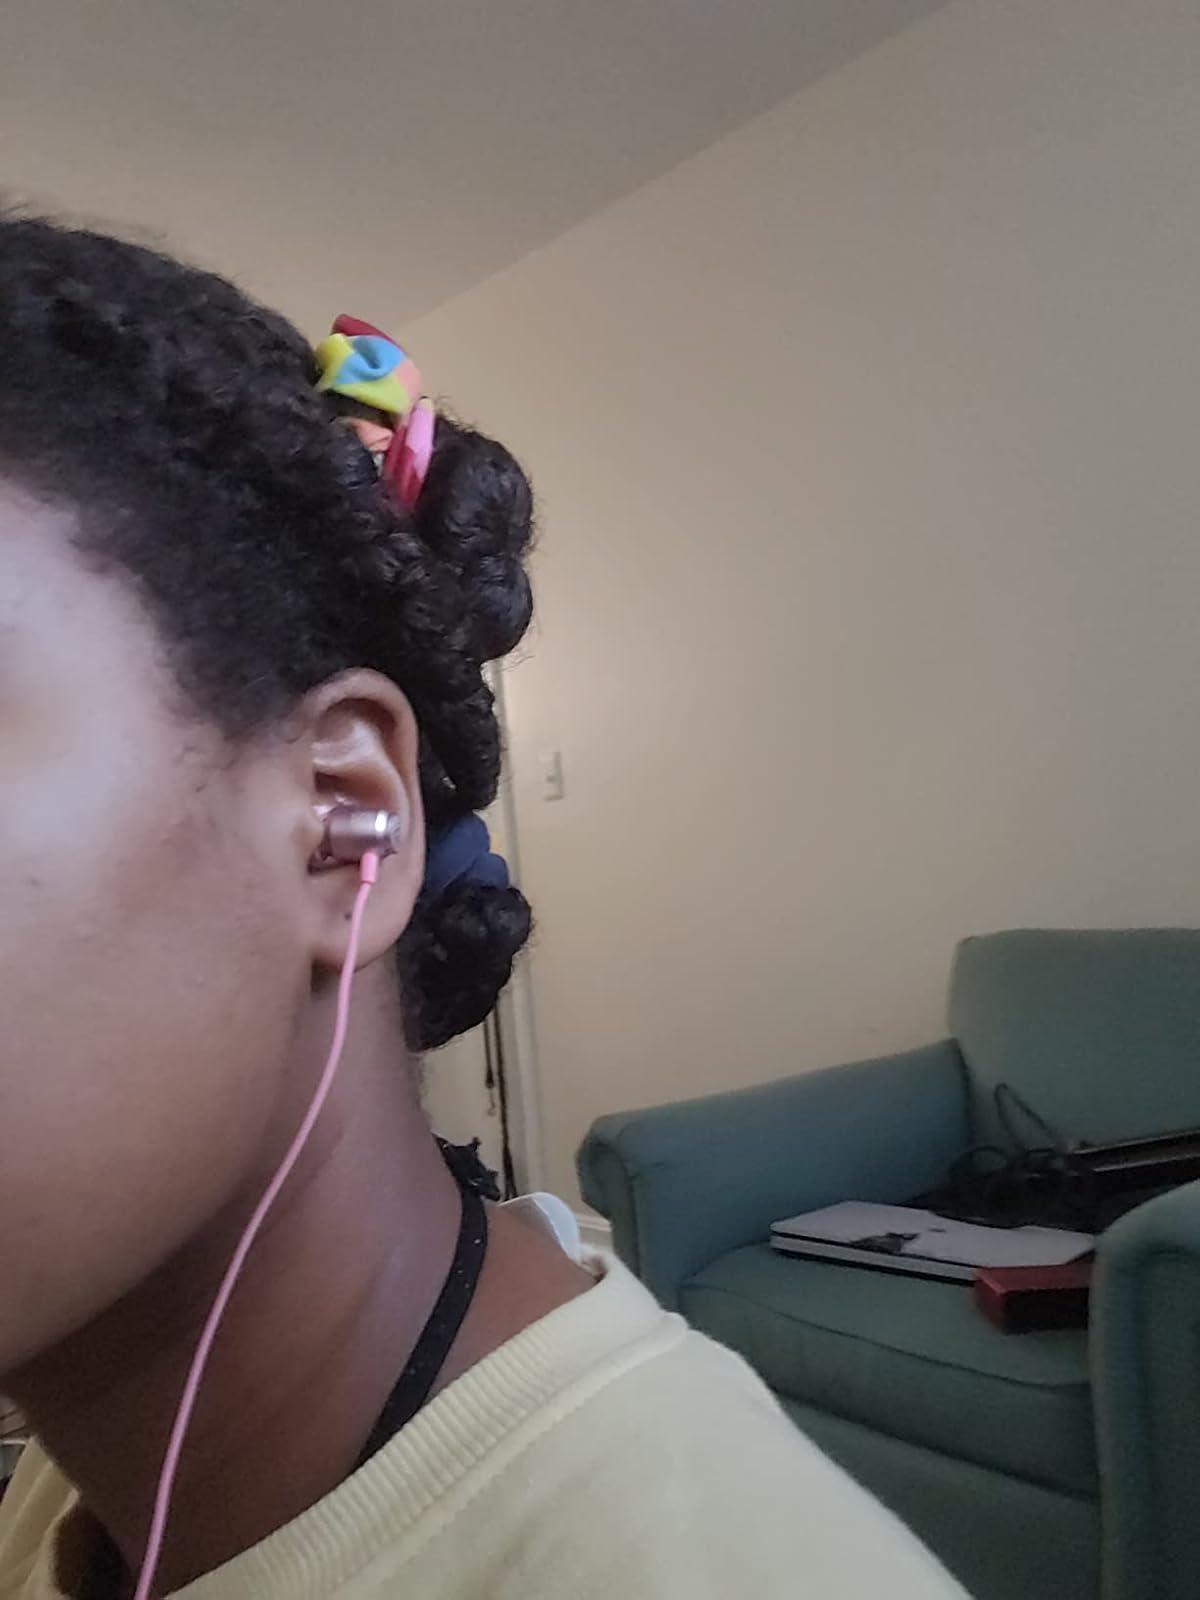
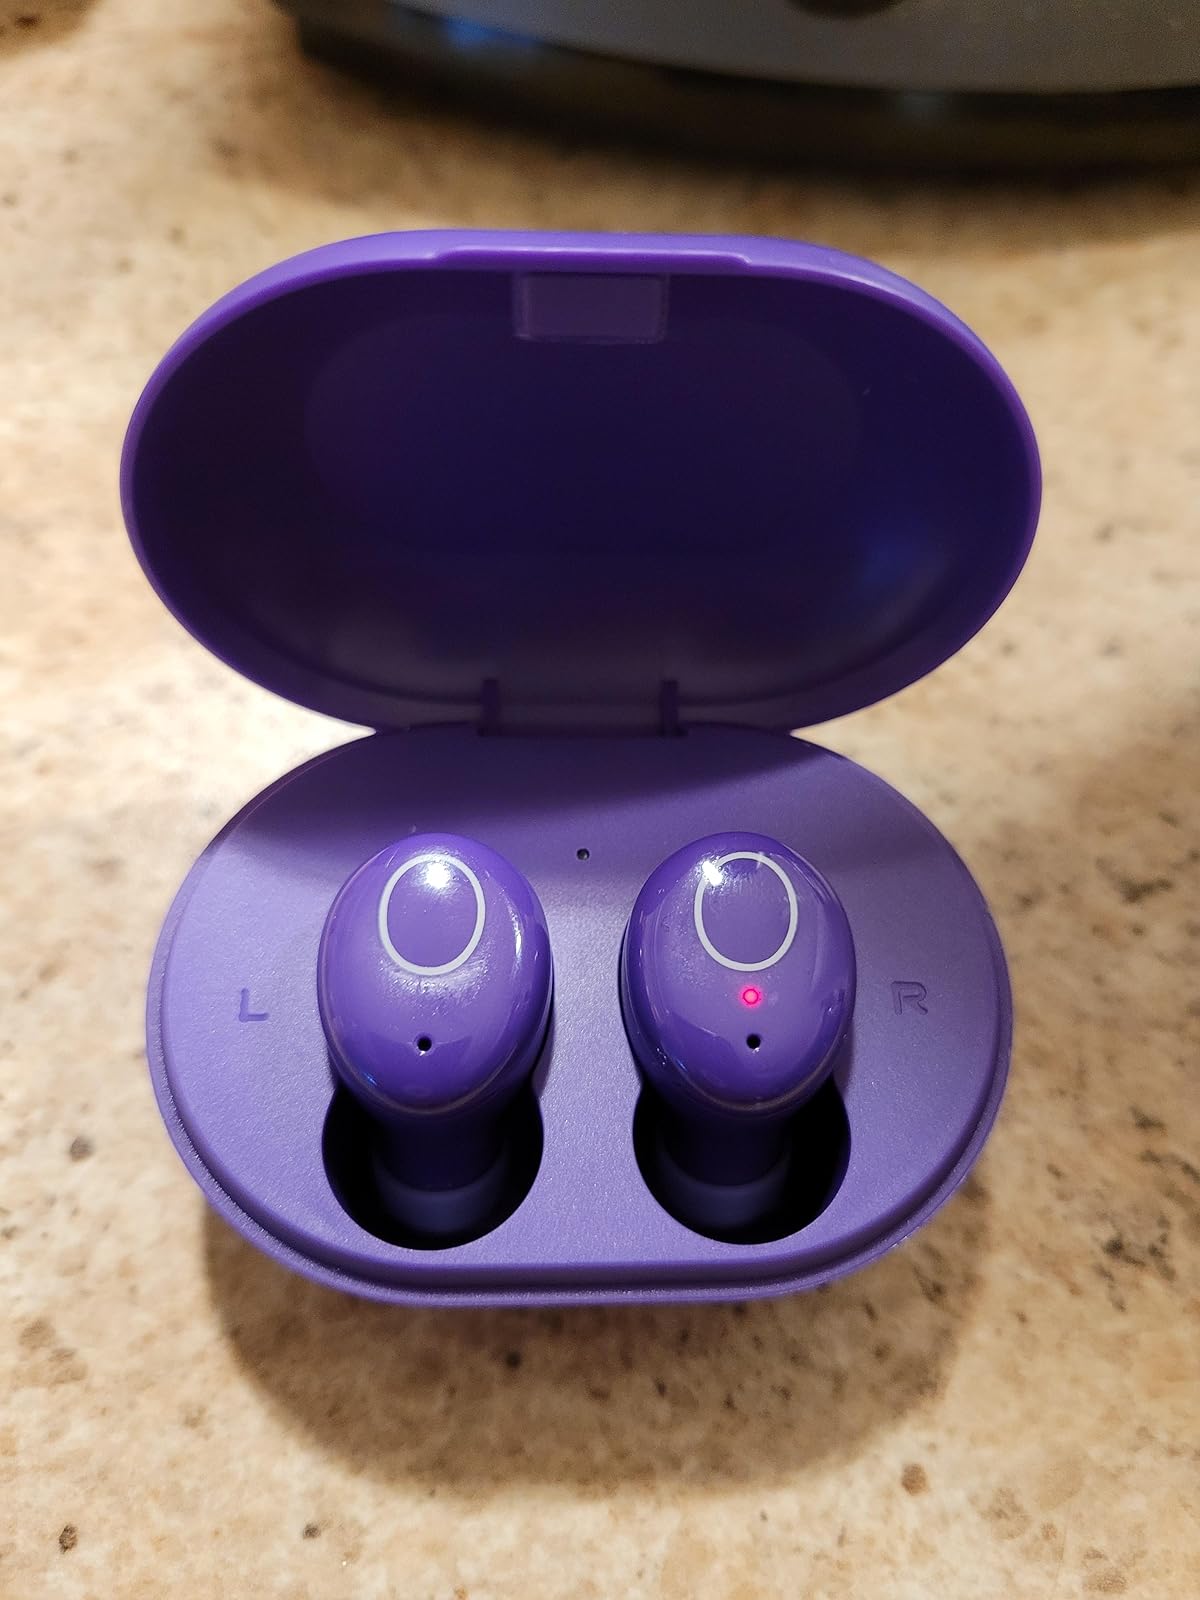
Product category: earbuds
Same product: no